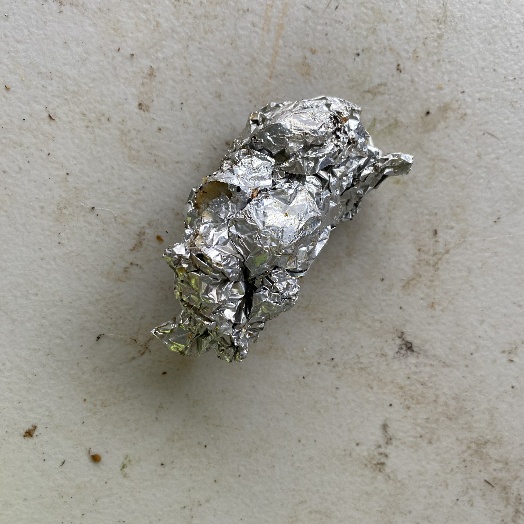
Label: Metal